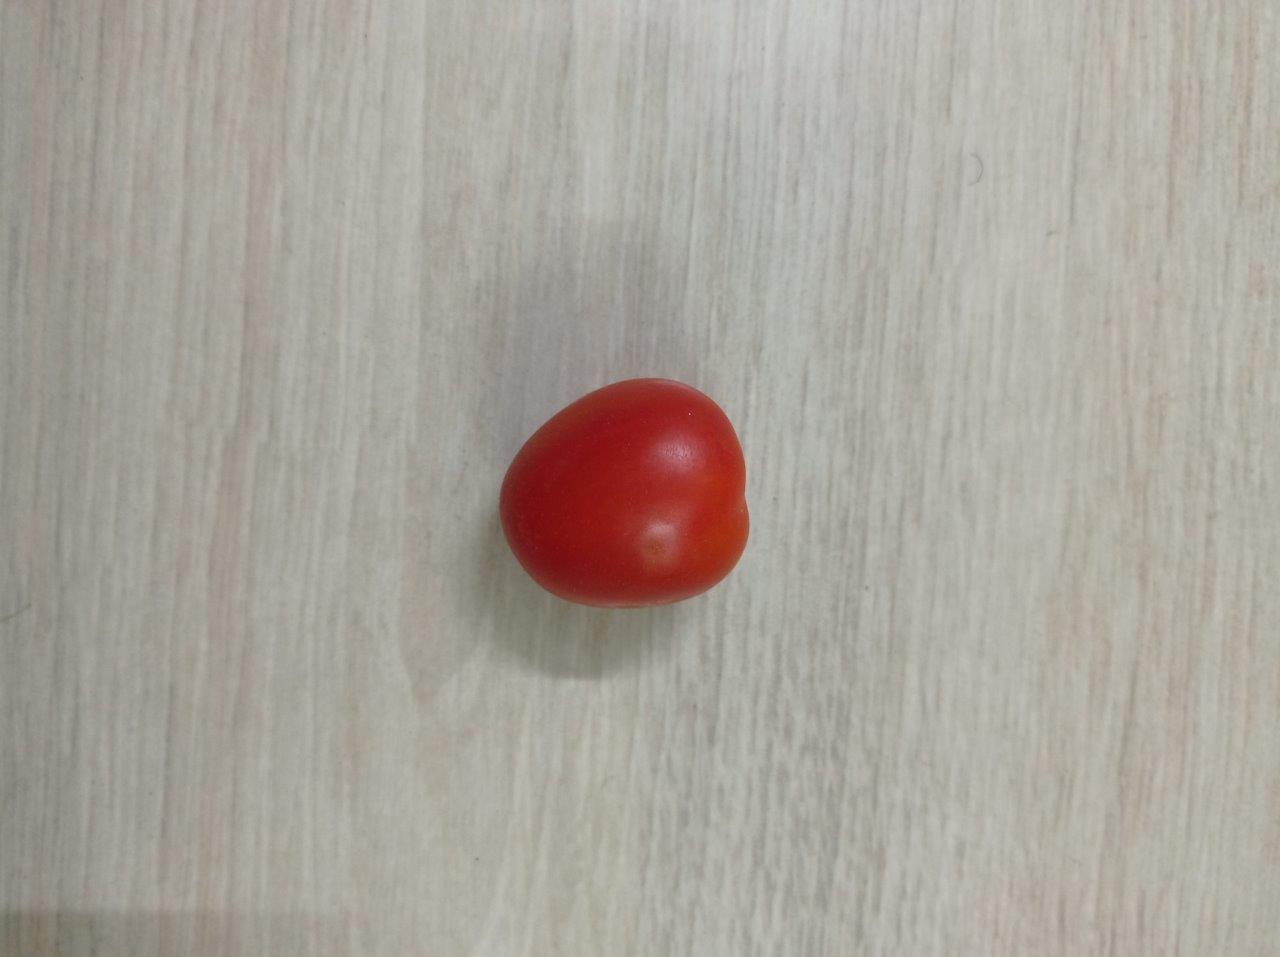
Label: Fresh